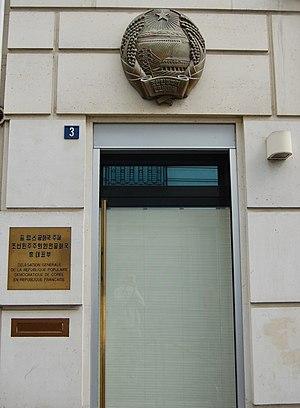
Délégation générale de la République populaire démocratique de Corée (Corée du Nord) en France, 3 rue Asseline, Paris.
La rue Asseline est une voie du 14ᵉ arrondissement de Paris, en France.
La Délégation de la république populaire démocratique de Corée en France est la représentation de la Corée du Nord en France et auprès de l'UNESCO.
Cet article traite des relations franco-nord-coréennes.